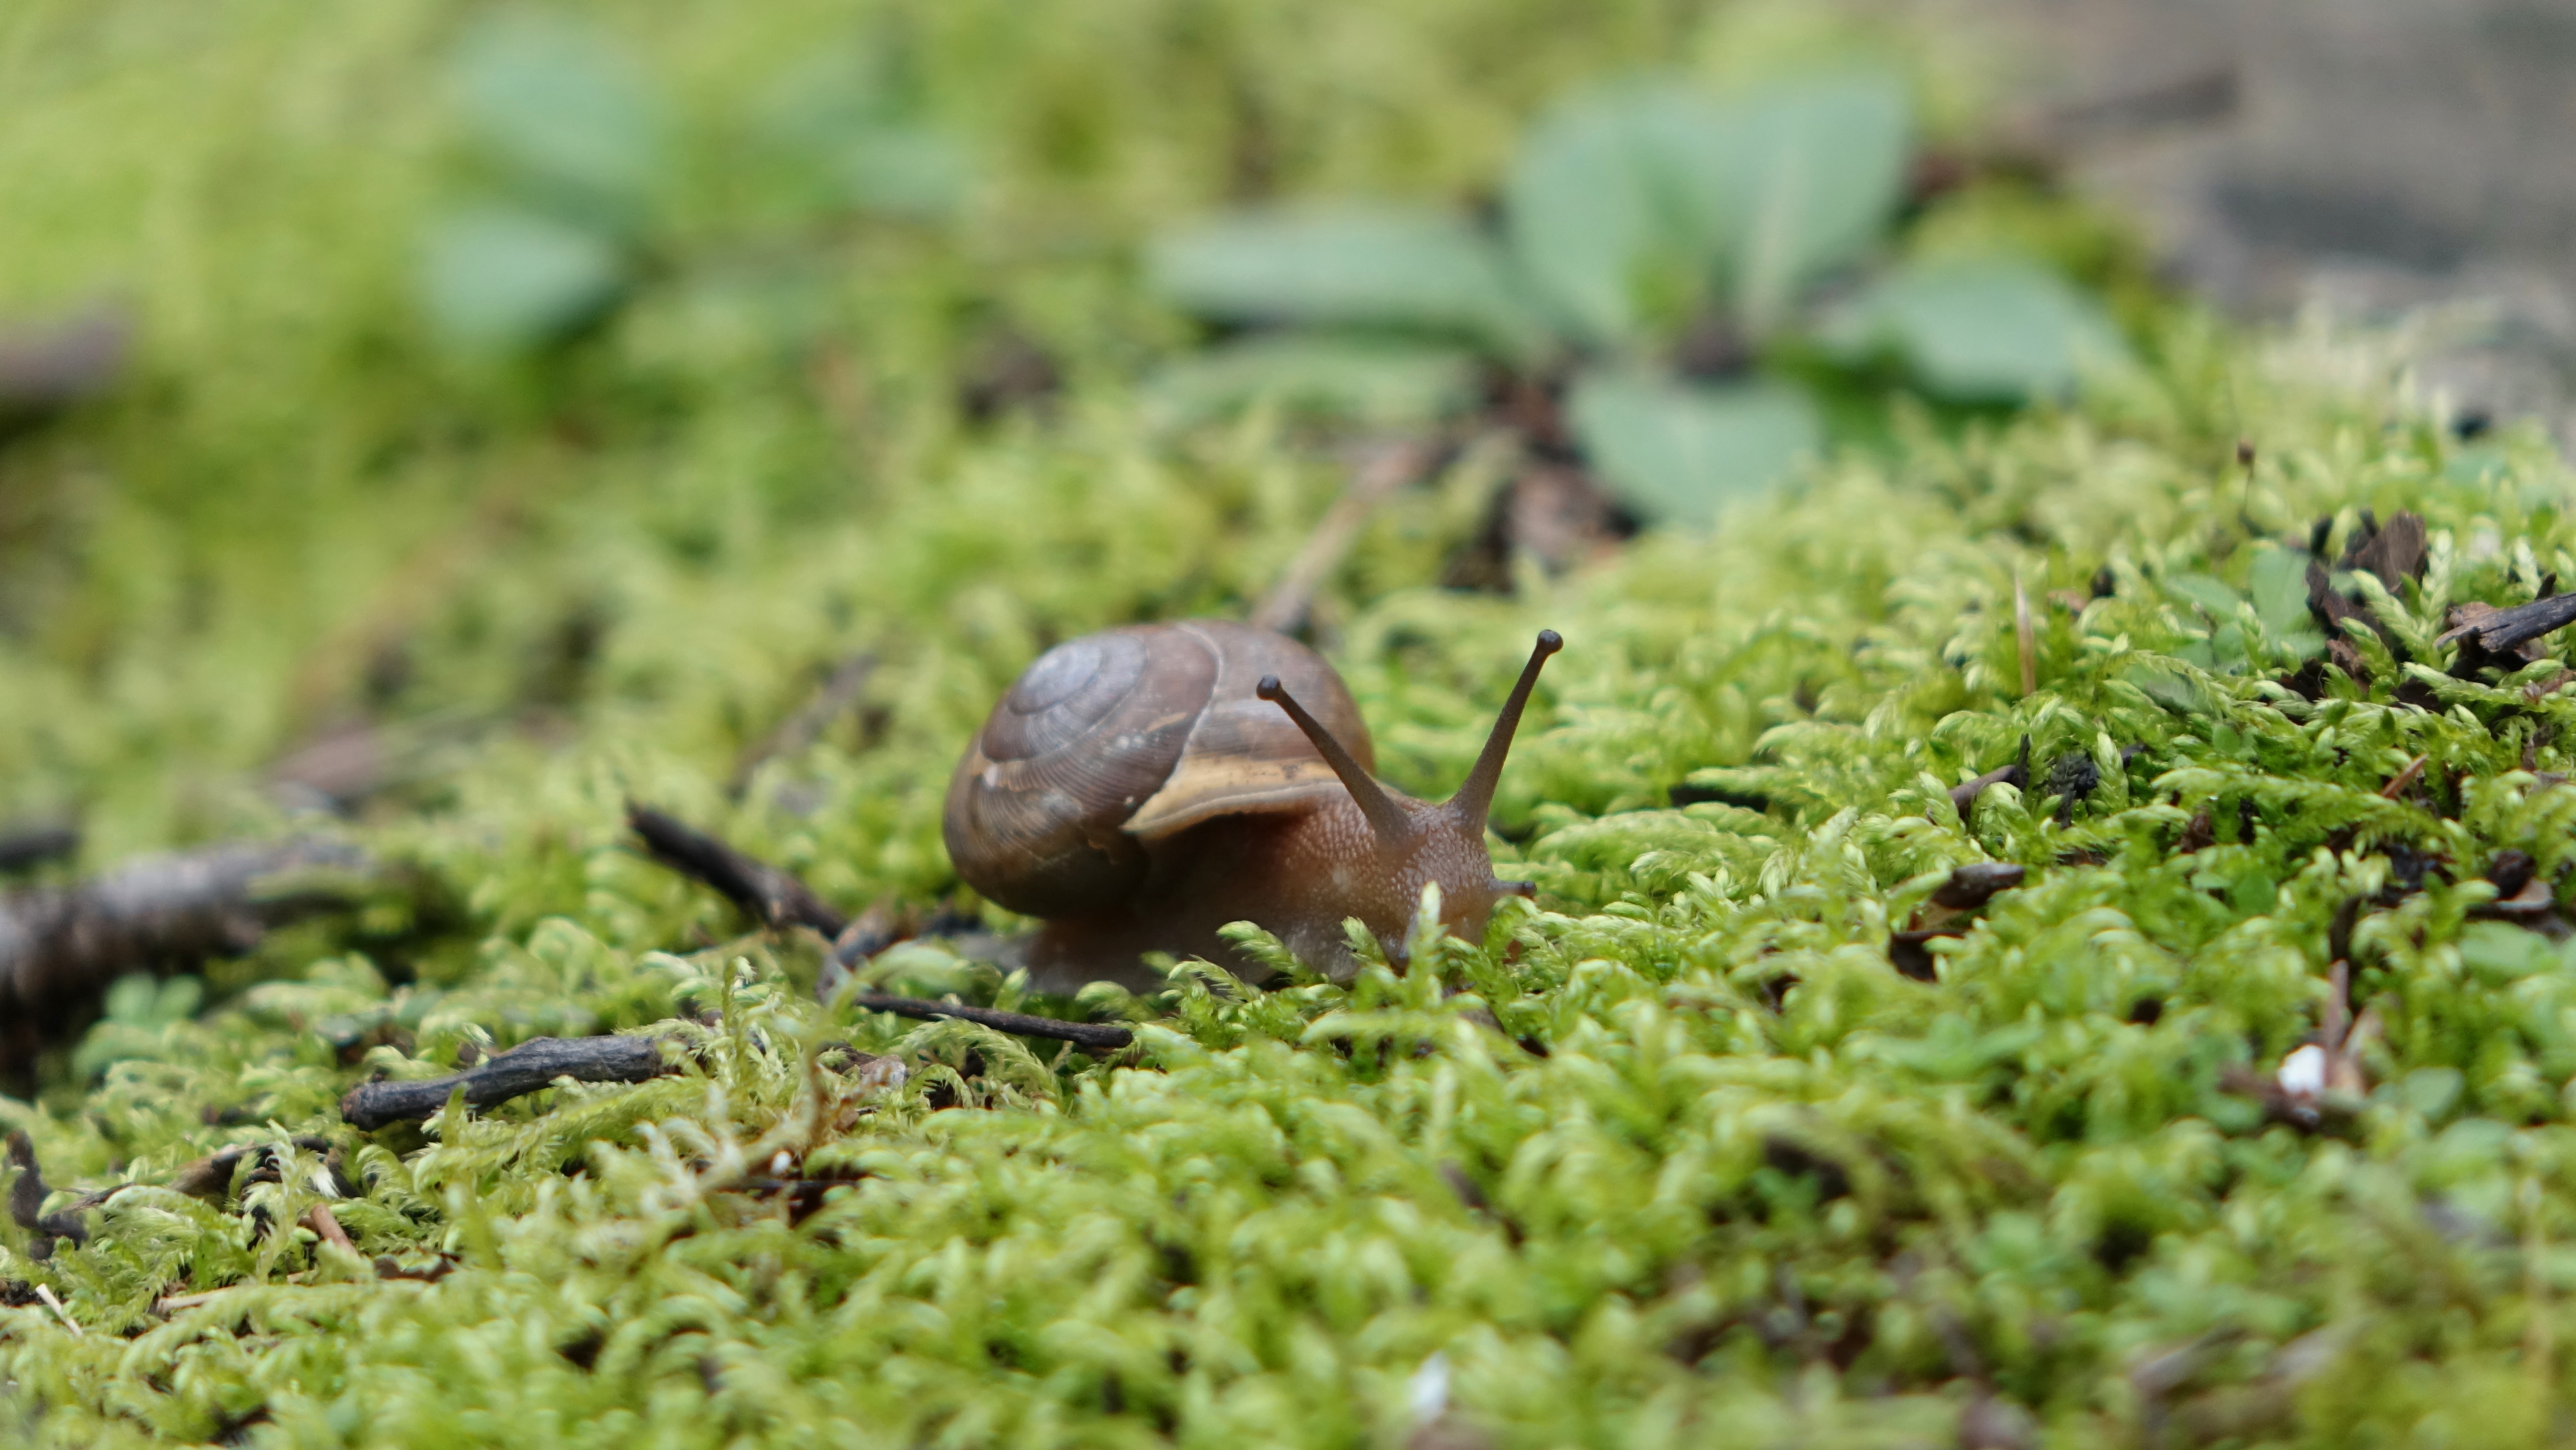
grass, lawn, leaf, moss, wildlife, green, fauna, snail, macro photography, snails and slugs